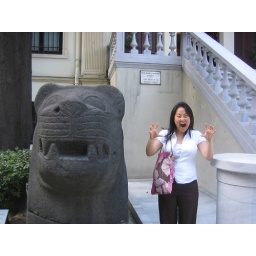
so jin beating the stone lion in a scary face contest at the archaeological museum in istanbul